John Macklin

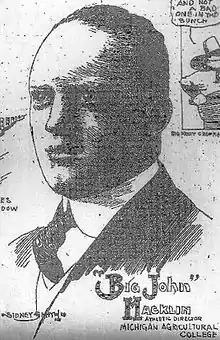
"Big John" Macklin, as depicted in the "Chicago Daily Tribune", Nov. 30, 1915

John Farrell "Big John" Macklin (October 17, 1883 – October 10, 1949) was an American football player, coach of football, basketball, baseball and track and field, and a college athletics administrator. He served as the head football coach at Michigan Agricultural College, now Michigan State University from 1911 to 1915. With a five-year record of 29–5, he has the highest winning percentage of any football coach in Michigan State history. Macklin coached the Michigan State Spartans football team to its first ever victories over Ohio State, Michigan, Wisconsin, and Penn State. He was also the athletic director at Michigan Agricultural and coached the school's basketball, baseball, and track and field teams. Macklin tallied marks of 48–38 as head basketball coach (1910–1916) and 52–27 as head baseball coach (1911–1915).